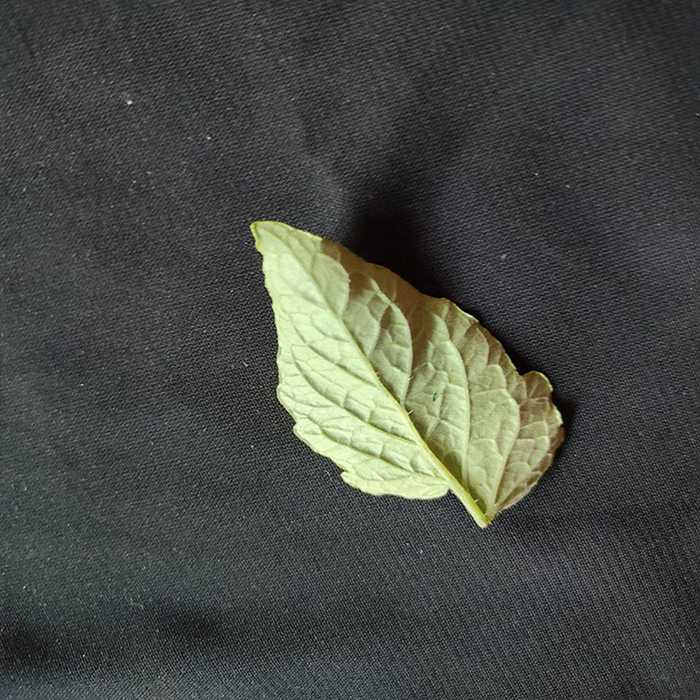
Plant: Tomato
Label: Tomato Fresh leaf